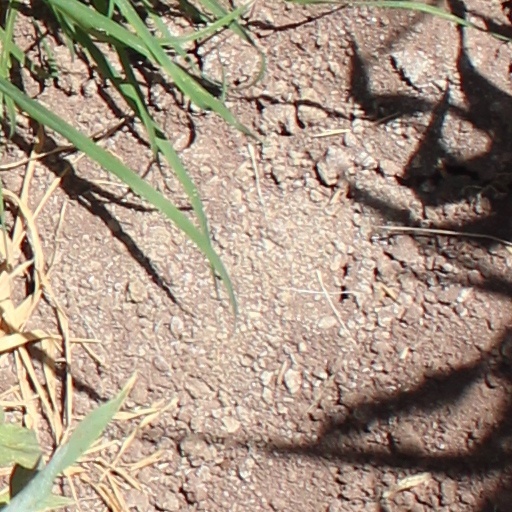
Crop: wheat